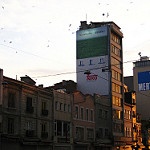
Label: buildings